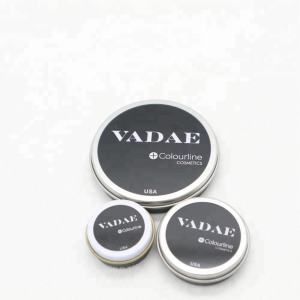
Label: metal